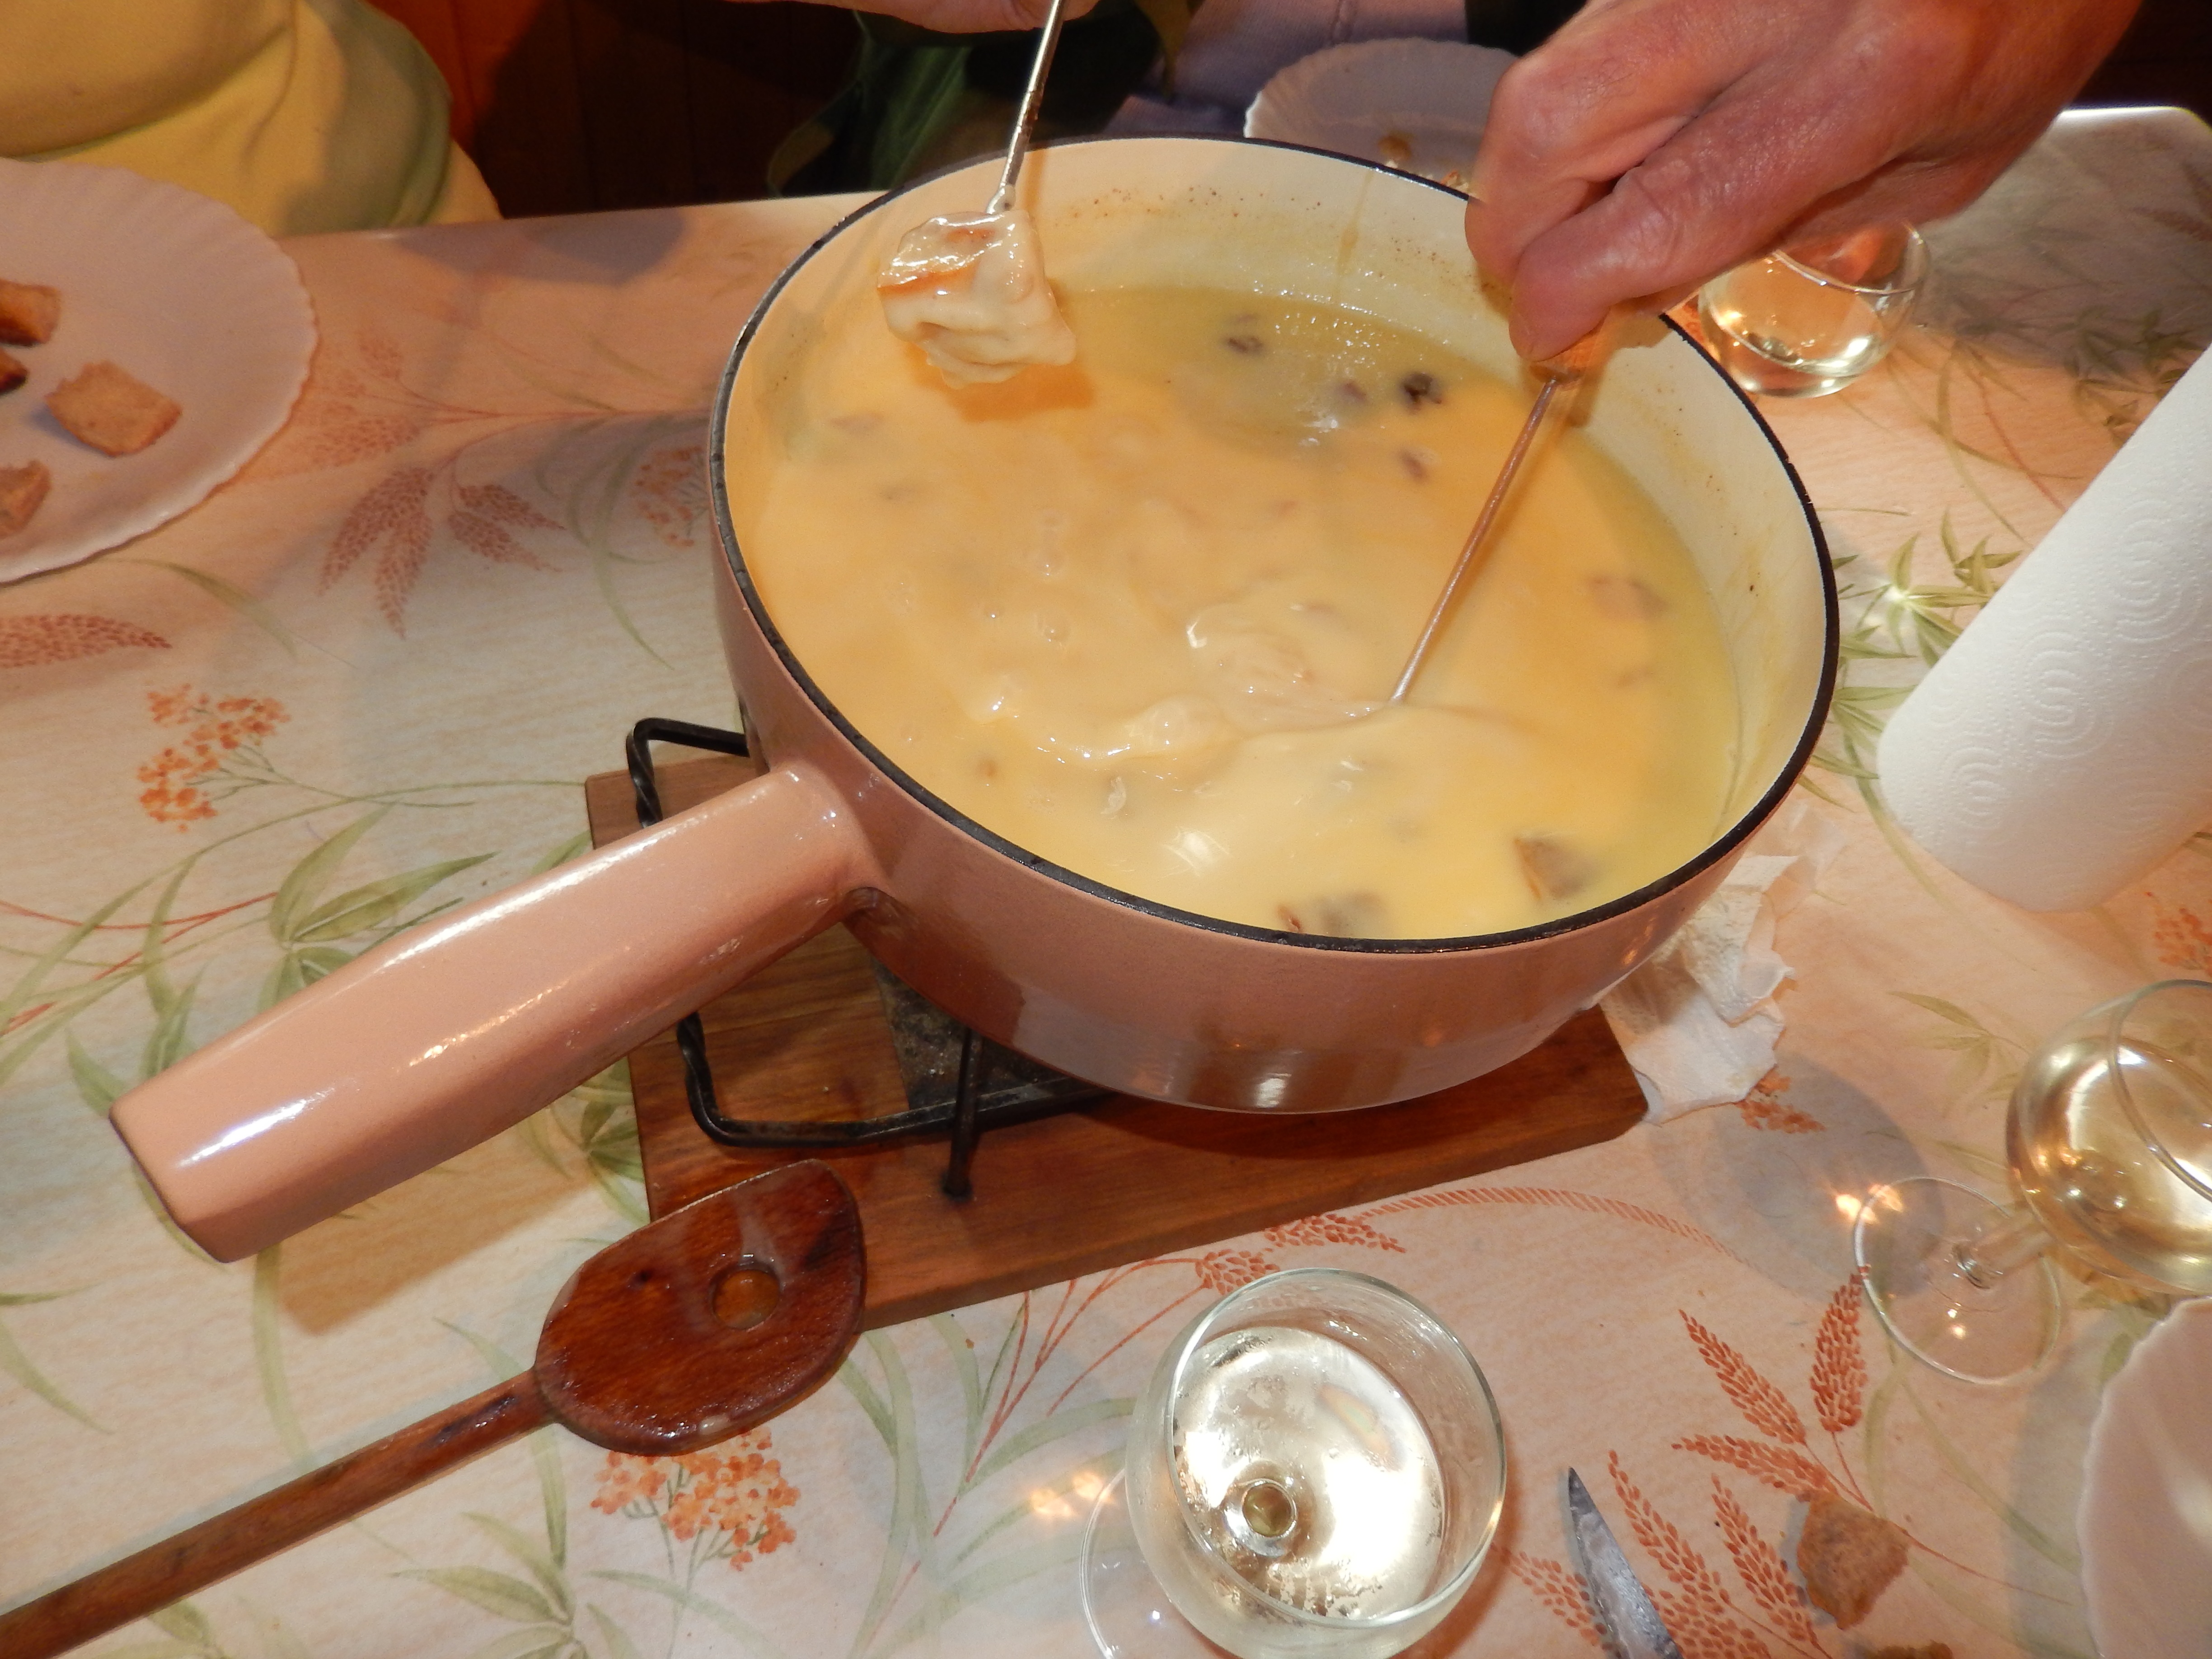
mountain, dish, meal, food, breakfast, cuisine, pan, cheese, supper